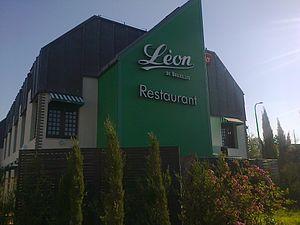
Léon de Bruxelles est une chaîne de restauration française qui compte 78 restaurants, succursales et franchises avec 1 500 collaborateurs en France. L’enseigne est spécialisée dans les moules et les frites fraîches.
Chez Léon, aujourd'hui la plus grande surface de restauration de Bruxelles, a été créé rue des Bouchers en 1893 par Léon Vanlancker, dont les descendants dirigent toujours l’entreprise. La spécialité du restaurant est le plat populairement appelé « moules-frites ».